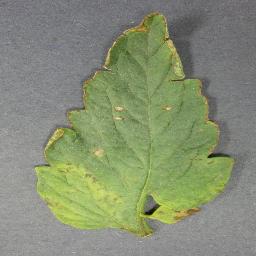
Label: Tomato___Bacterial_spot